Girl with Green Eyes

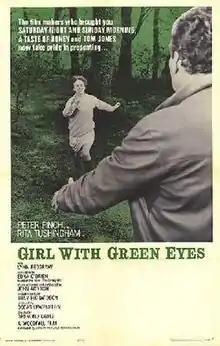
Theatrical release poster

Girl with Green Eyes is a 1964 British romantic drama film directed by Desmond Davis and starring Peter Finch, Rita Tushingham, Lynn Redgrave and Julian Glover. Adapted by Edna O'Brien from her novel "The Lonely Girl", the film tells the story of a young, naive country girl's romance with a sophisticated older man. As the film is in black and white, the green eyes are never seen. The film studies the blossoming relationship between a young girl and a man twice her age.